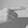
ASL letter: G